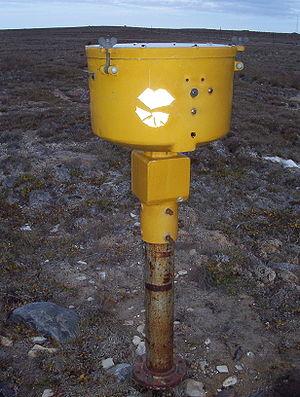
Un projecteur de plafond, aussi appelé projecteur de nuages et projecteur à nuages, est un appareil utilisé en météorologie aéronautique pour mesurer la hauteur de la base des nuages au-dessus du sol la nuit. Les données de cet instrument, utilisé en conjonction avec une alidade par un technicien en météorologie, sont transmis dans le rapport METAR des conditions météorologiques. Dans les stations météorologiques modernes, il est le plus souvent remplacé par un célomètre qui fonctionne automatiquement.